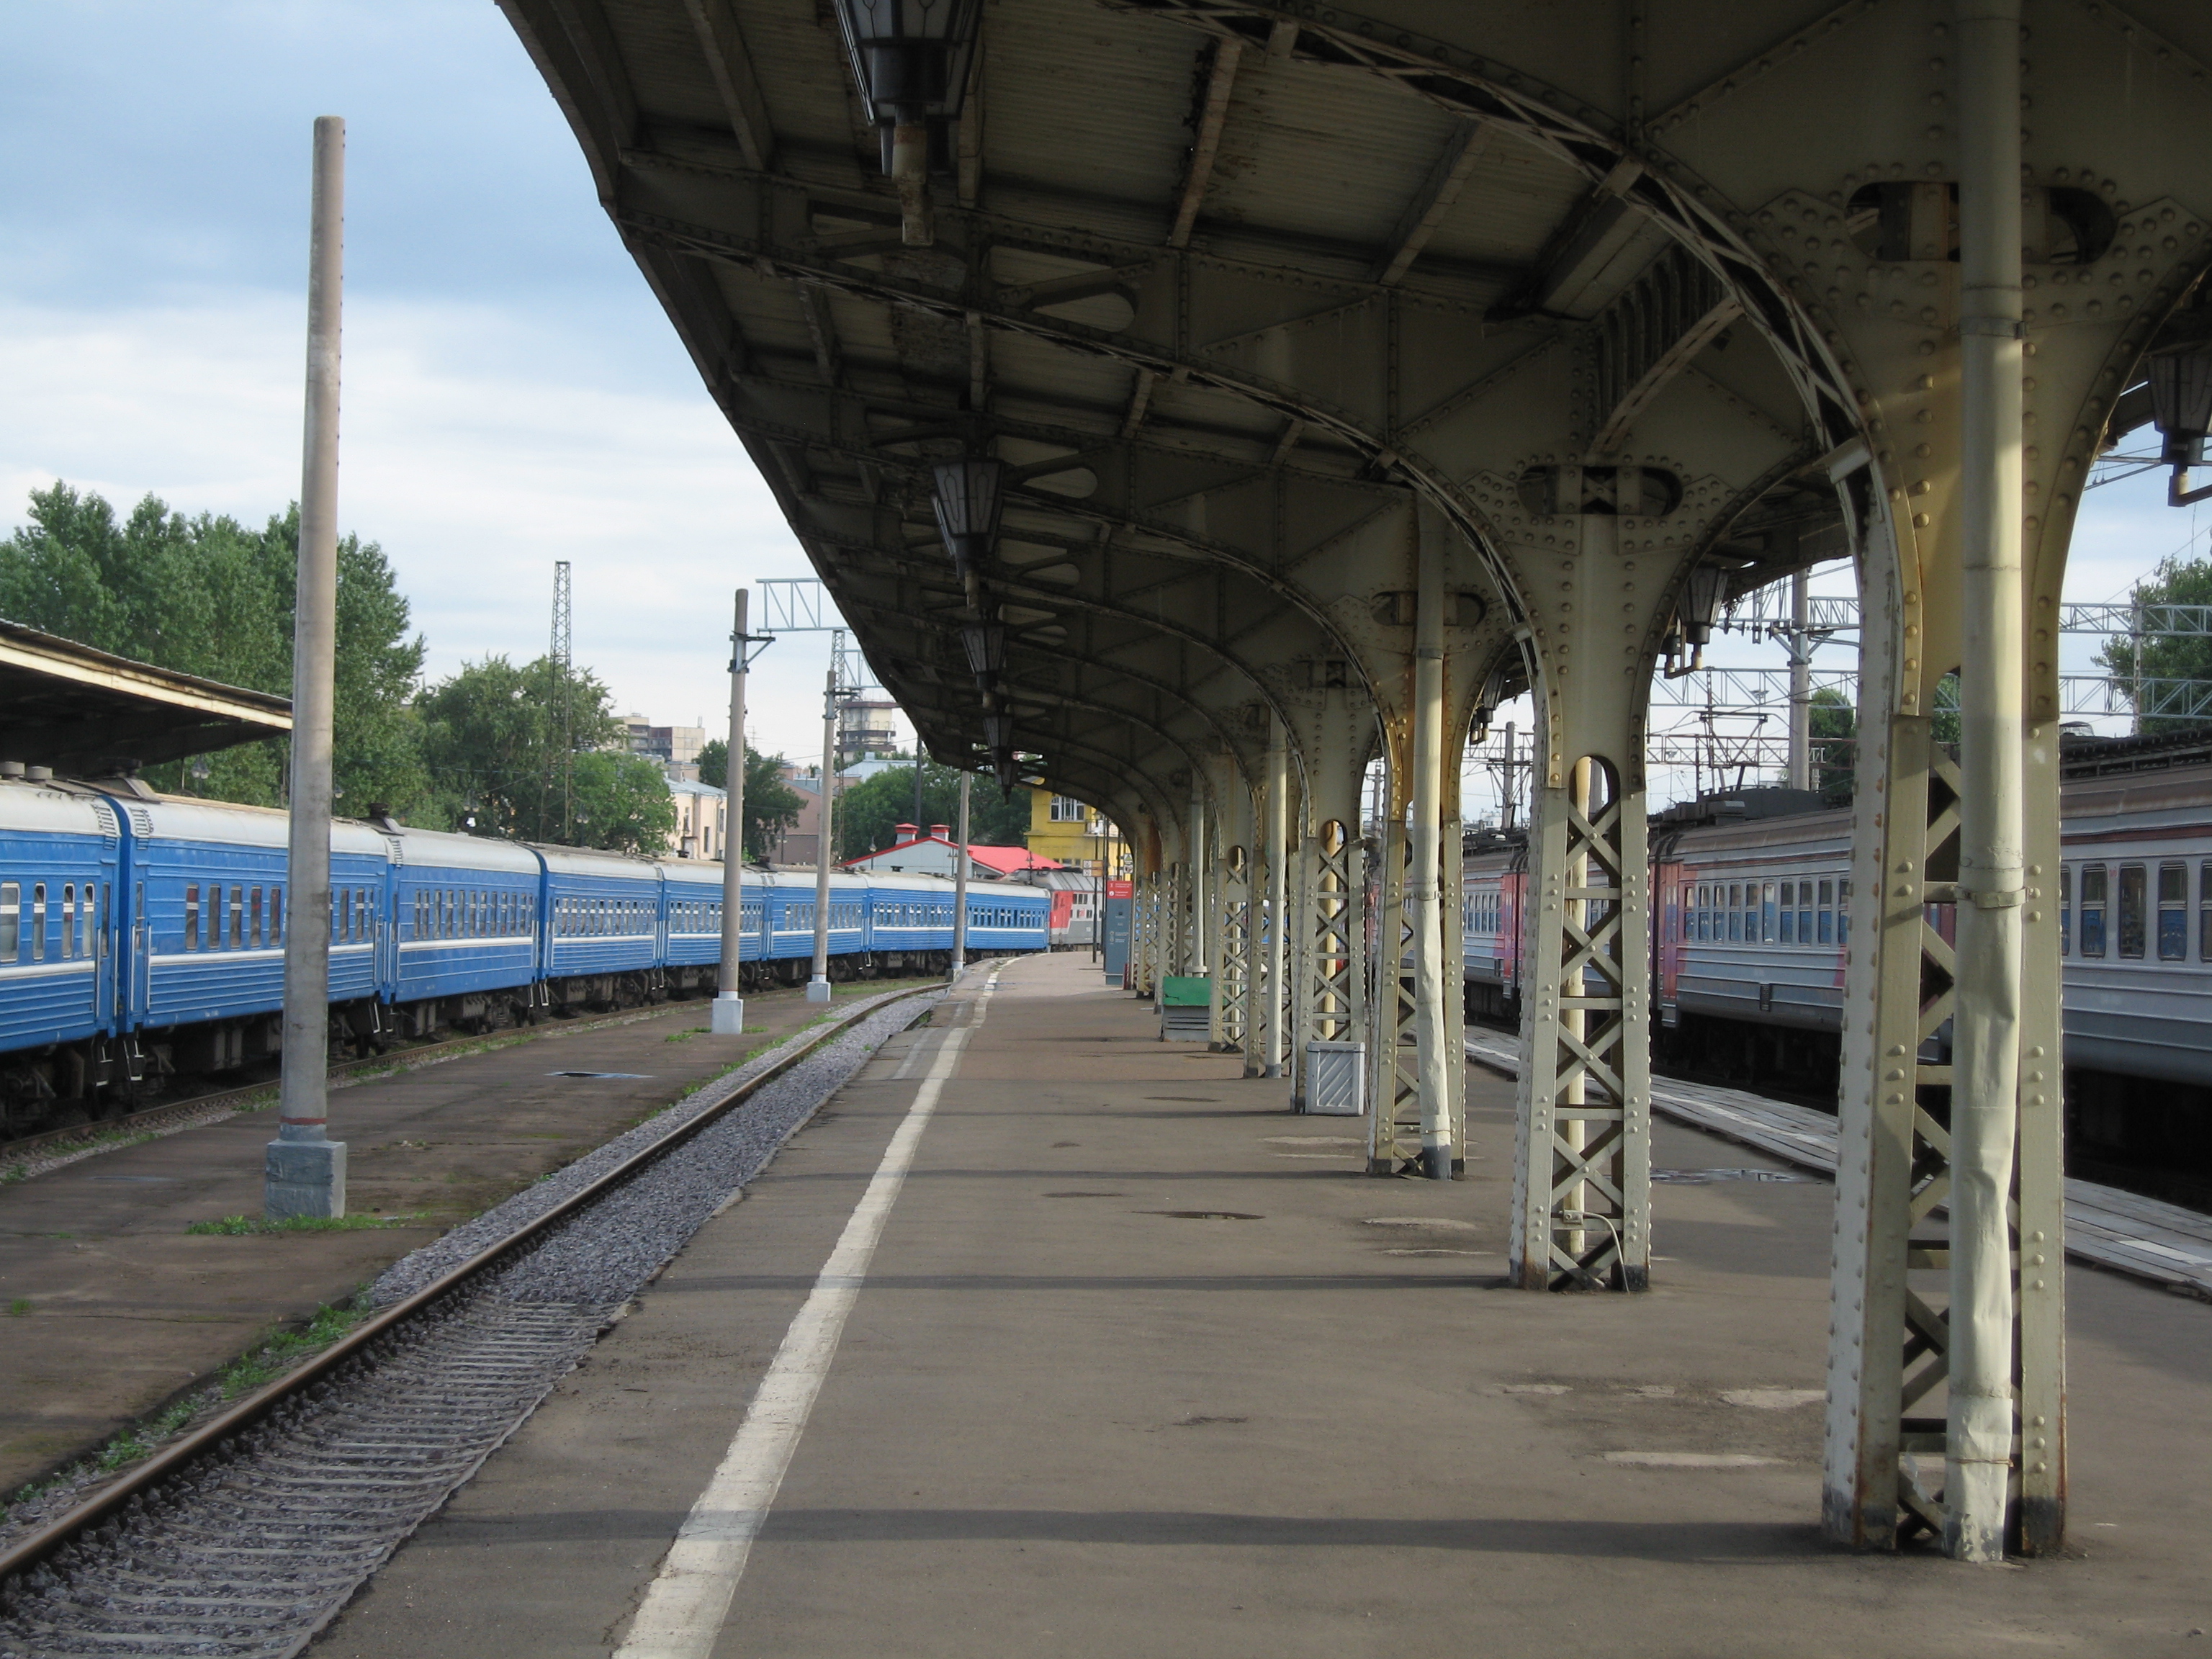
images, train, sky, transport hub, infrastructure, rolling stock, mode of transport, tree, track, electricity, shade, rolling, thoroughfare, railway, cloud, metropolitan area, public transport, window, vehicle, passenger car, train station, city, building, metal, steel, railroad car, overpass, nonbuilding structure, pedestrian, electric blue, metro, road, walkway, metro station, concrete, road surface, transport, symmetry